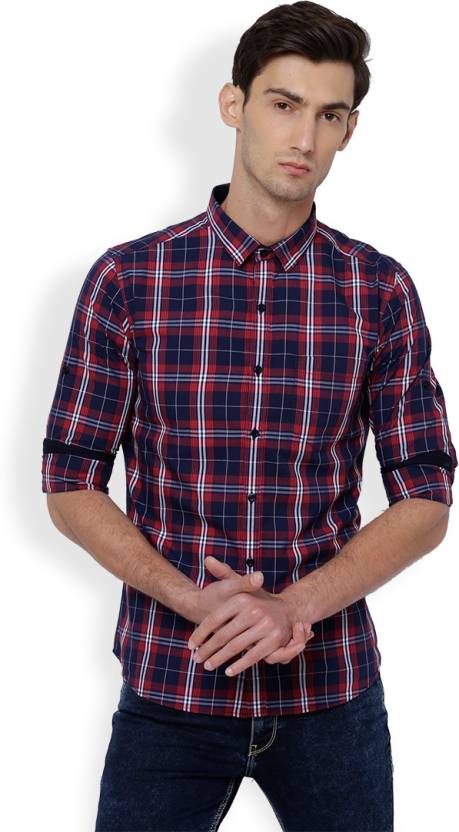
Product: Men Slim Fit Checkered Casual Shirt
Price: ₹621
Colors: Multicolor
Pattern: Checkered